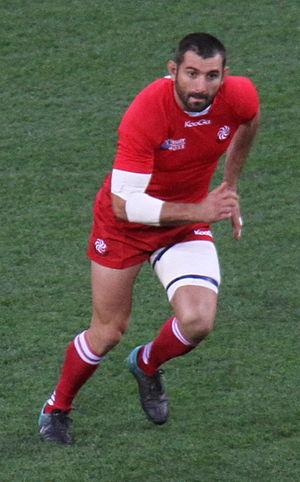
Le bordjgali, aussi appelé bordjgala ou bordjgalo, est un symbole du temps géorgien composé de sept branches en rotation au-dessus d'un arbre de vie. Il est souvent représenté à l'intérieur d'un cercle.
Tedo Zibzibadze, né le 6 août 1980 à Koutaïssi, est un joueur international géorgien de rugby à XV évoluant au poste de centre au CA Périgueux.